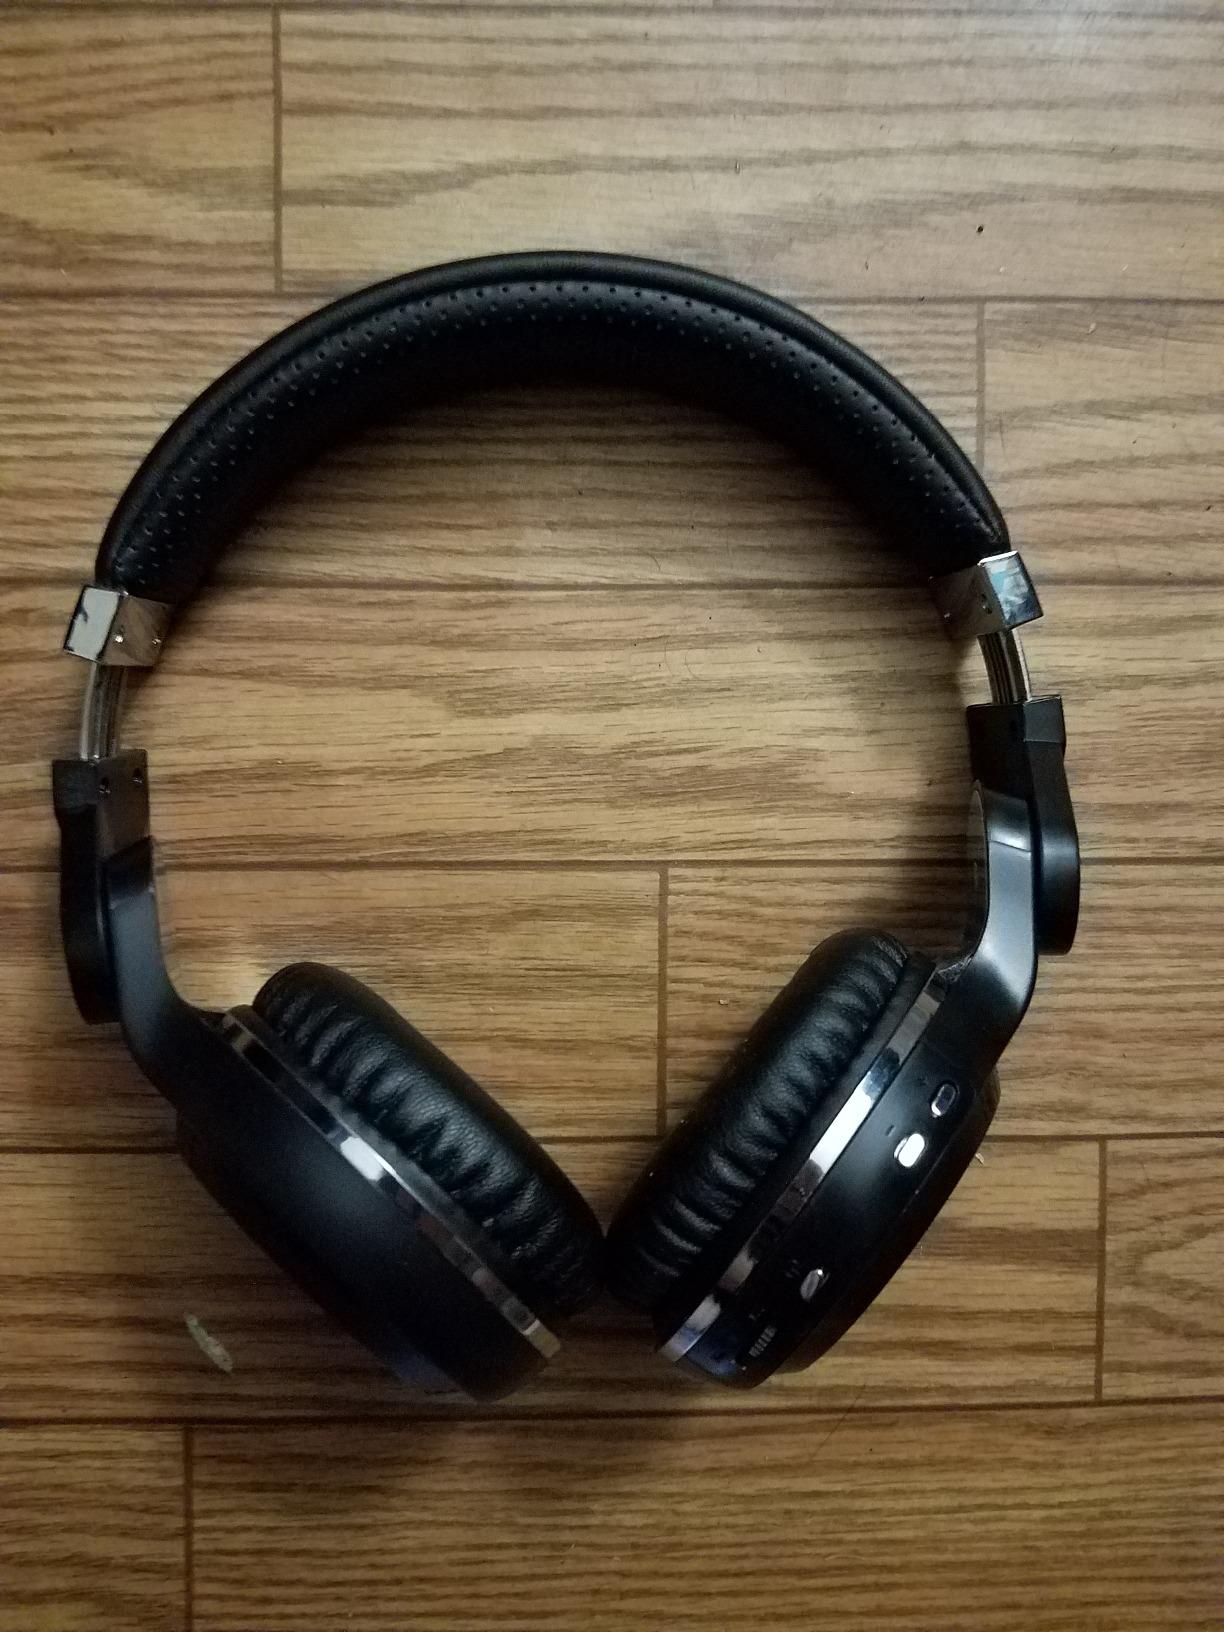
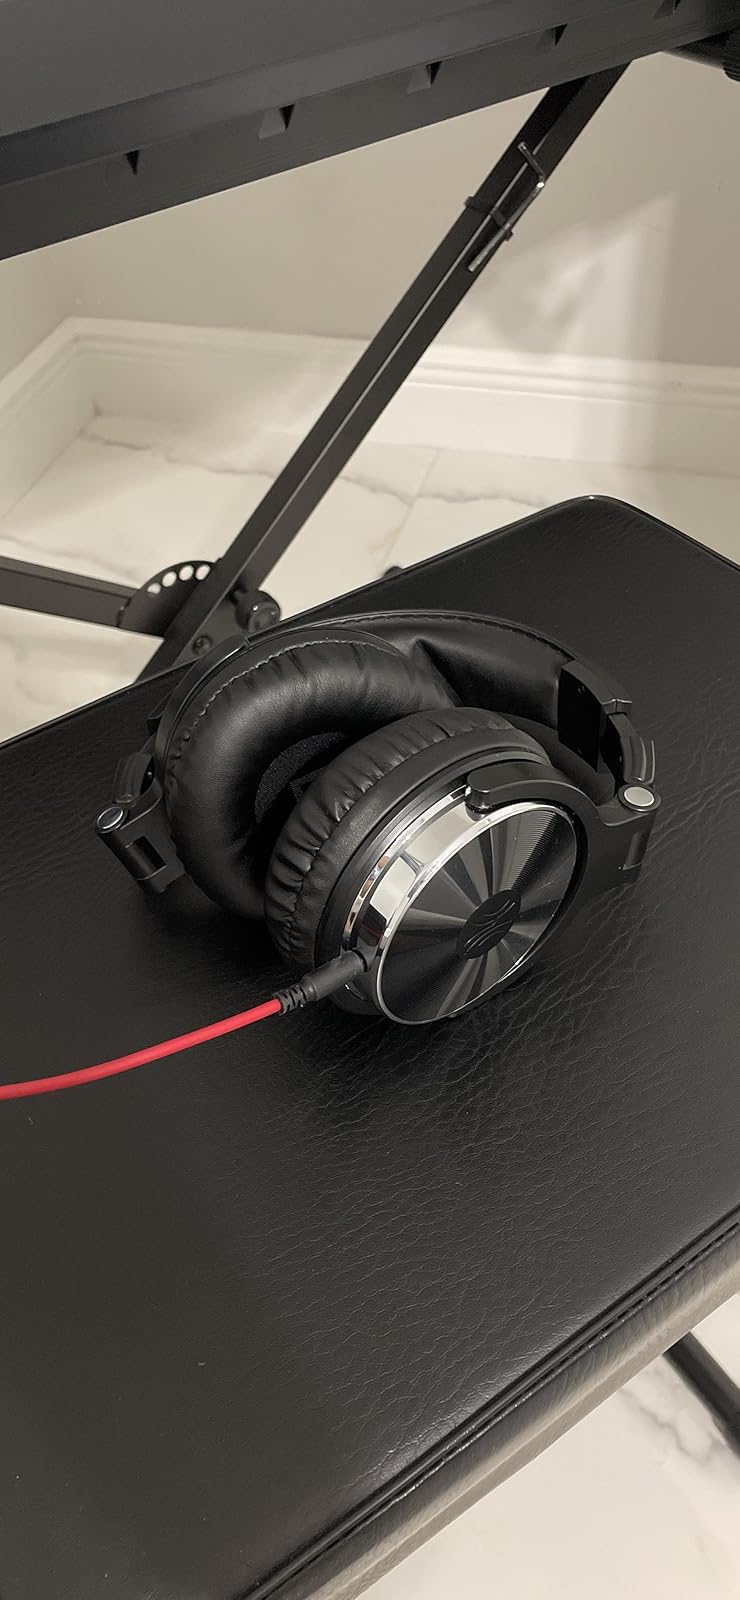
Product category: headphones
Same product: no